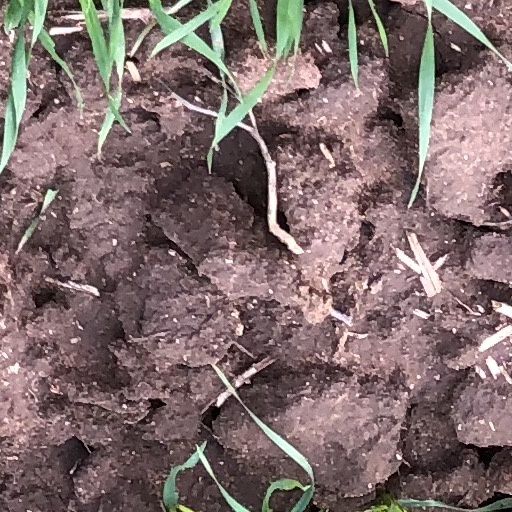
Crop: wheat